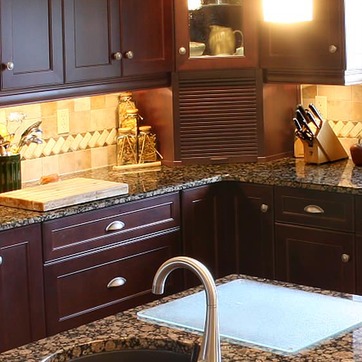
Material: polishedstone